Audichron

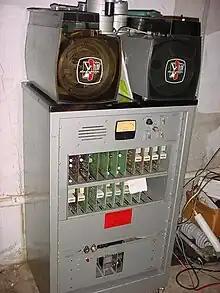
Audichron STM100-T

This was the standard time piece. It made announcements such as: ""Save by the 10th, earn from the first, at Central Brevard National Bank. Time one forty two."" The STM had three recording drums and two sound heads. The drum on the left side of the machine was the widest; it held the customers' messages. On the right side of the machine were the hour drum and the minute drum. The hour drum was the narrowest of the three drums; it simply had the hours 1 through 12 recorded on it. The minute drum had the minutes 1 through 59 and o'clock recorded on it.